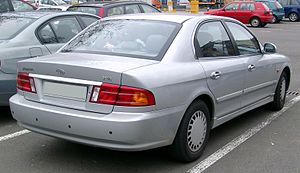
Kia Magentis / Magentis/Optima (GD, 2000−2005)
Kia Magentis er en sedan tilhørende den store mellemklasse, produceret af den sydkoreanske bilfabrikant Kia Motors.